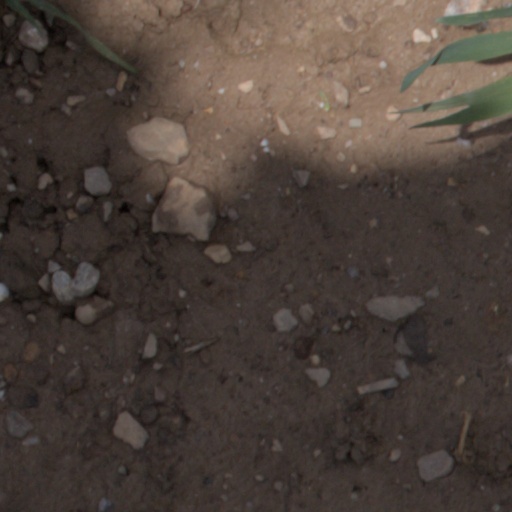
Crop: wheat